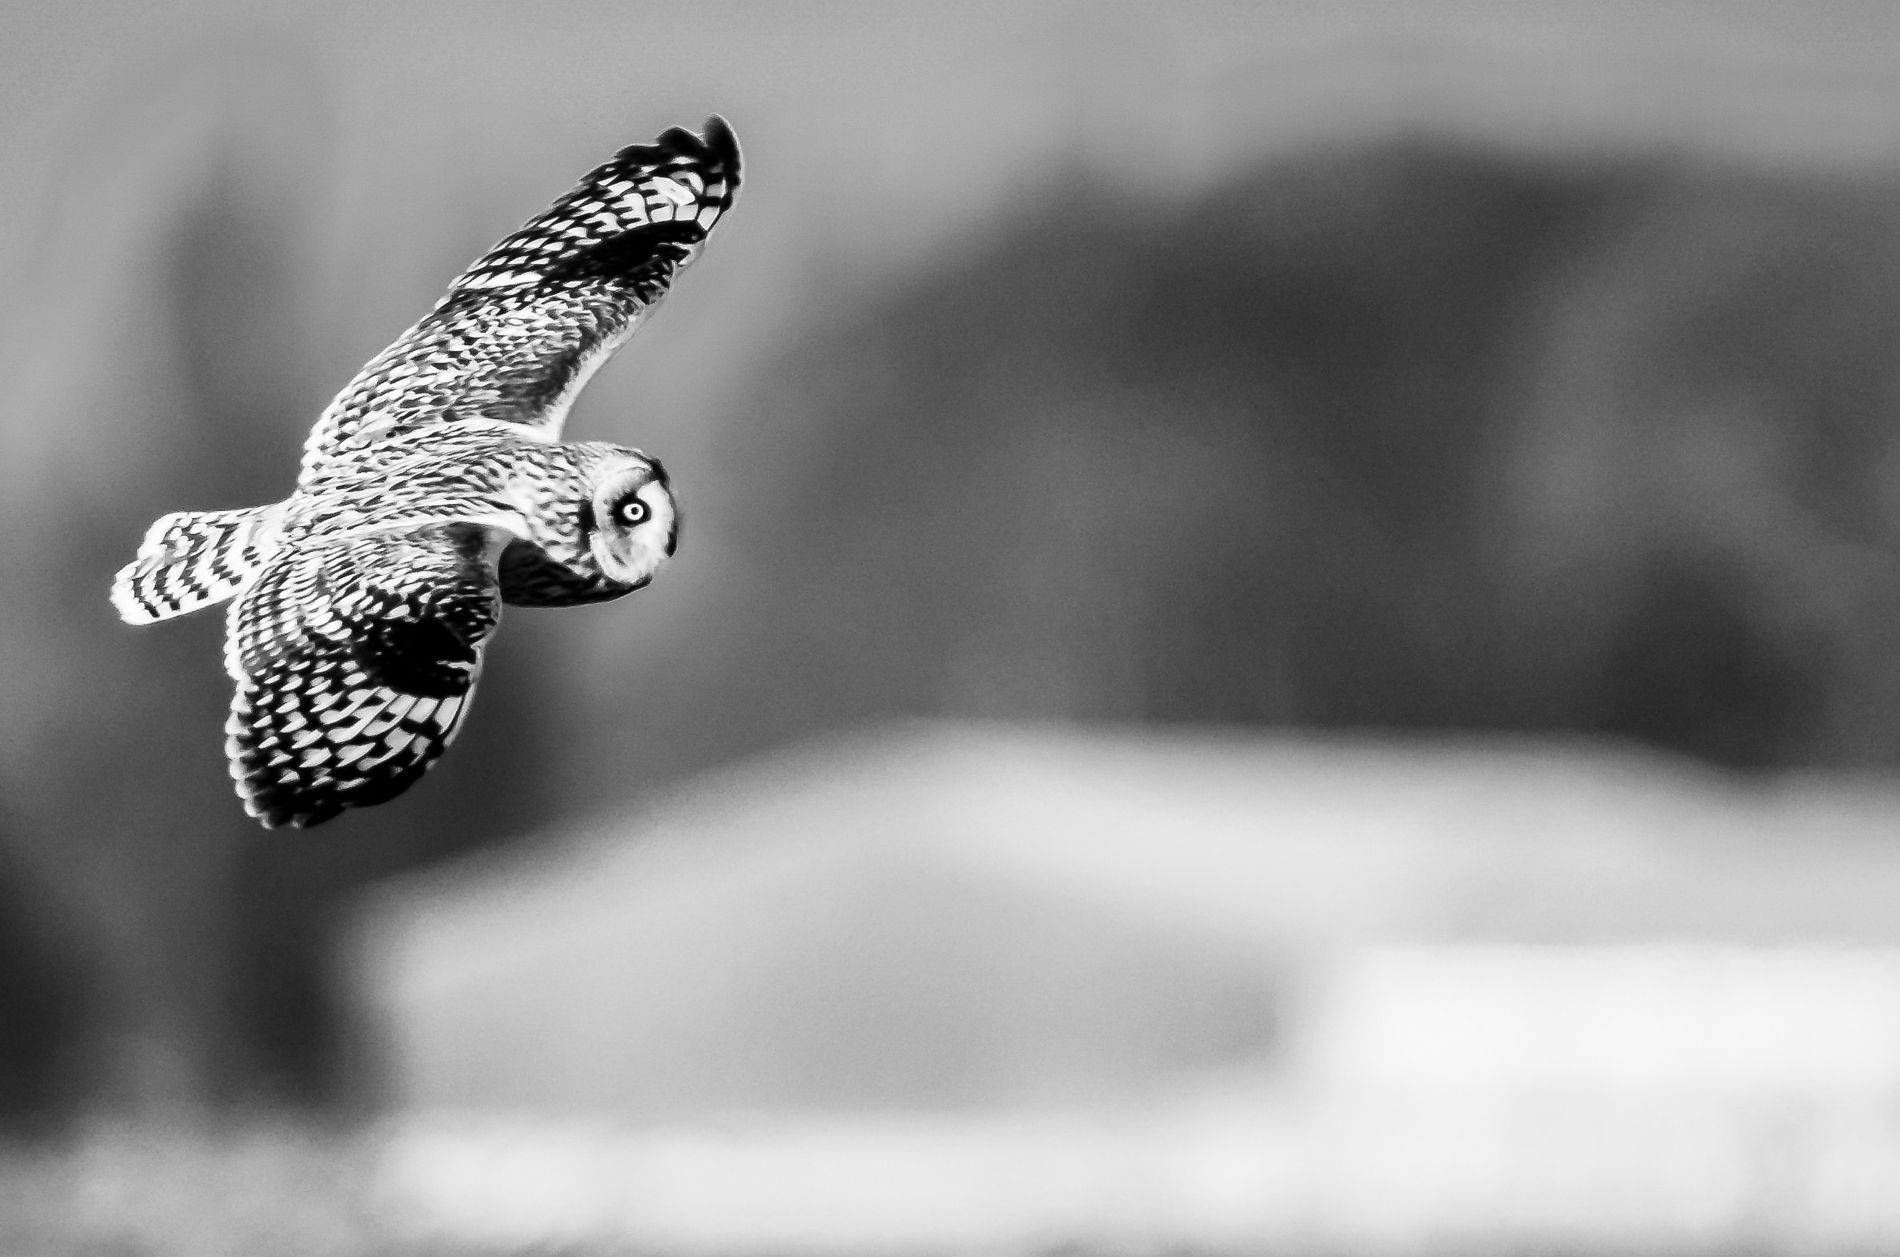
owl soaring
the image shows a white and black spotted owl flying in the open air on the left side of the image with a blurry white and black background behind it
camera angle close up in flight
colors monochrome white black gray
style artistic monochrome photography
mode outdoor
scene owl flying in a misty sky with a gray background
Labels: Animal, Bird, Flying, Beak, Accipiter, Owl, blure background
Camera: NIKON CORPORATION NIKON D5300
Lens: 150.0-600.0 mm f/5.0-6.3
Aperture: F7.1
Exposure: 1/1000 sec
ISO: 640
Focal length: 600